Royal Park Bridge

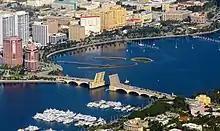
A bridge connects a dense urban area with a slightly less dense one. Several rows of boats are moored near the latter. Both sides of the bridge are supported by arches. The middle segments of the bridge are raised almost fully vertical. A boat has just passed through it, heading away from the moored boats.

The Royal Park Bridge is a bascule bridge across the Intracoastal Waterway, linking Palm Beach and West Palm Beach, Florida. It gained widespread attention in February 2022 when a woman fell to her death as its movable spans rose.